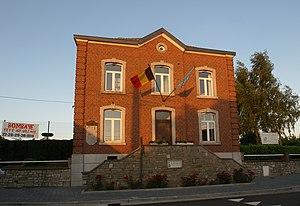
Dalhem: Ancienne maison Communale de Bombaye